Aizu-Tajima Station

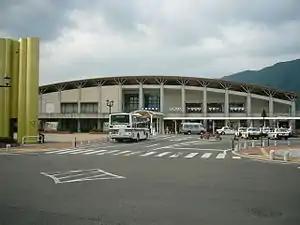
Aizu-Tajima Station in June 2006

is a railway station on the Aizu Railway Aizu Line in the town of Minamiaizu, Minamiaizu District, Fukushima Prefecture, Japan, operated by the Aizu Railway. It is the terminus for all EMU through services from the Yagan Railway, as the section between this station and is not electrified.